Presidency of Gerald Ford

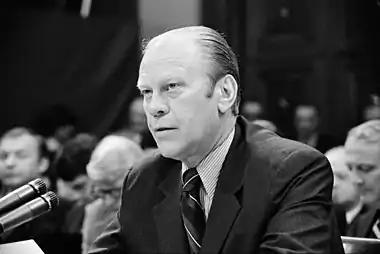
President Ford appears at a House Judiciary Subcommittee hearing regarding his pardon of Richard Nixon

Along with the experience of the Vietnam War and other issues, Watergate contributed to a decline in the faith that Americans placed in political institutions. Low public confidence added to Ford's already formidable challenge of establishing his own administration without a presidential transition period or the popular mandate of a presidential election. Though Ford became widely popular during his first month in office, he faced a difficult situation regarding the fate of former President Nixon, whose status threatened to undermine the Ford administration. In the final days of Nixon's presidency, Haig had floated the possibility of Ford pardoning Nixon, but no deal had been struck between Nixon and Ford before Nixon's resignation. Nonetheless, when Ford took office, most of the Nixon holdovers in the executive branch, including Haig and Kissinger, pressed for a pardon. Through his first month in office, Ford publicly kept his options open regarding a pardon, but he came to believe that ongoing legal proceedings against Nixon would prevent his administration from addressing any other issue. Ford attempted to extract a public statement of contrition from Nixon before issuing the pardon, but Nixon refused.